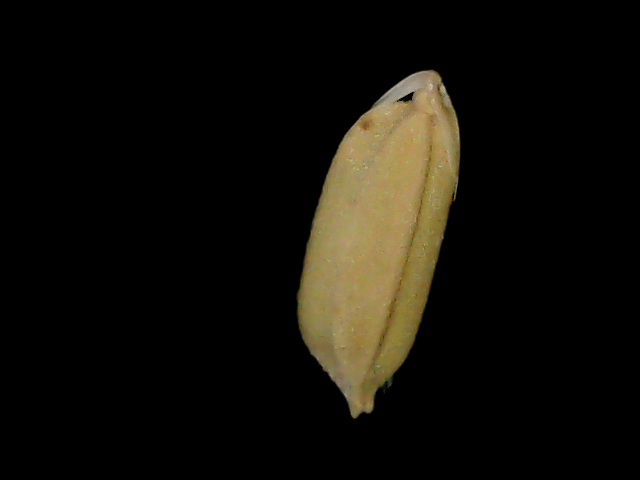
Rice variety: Bd76